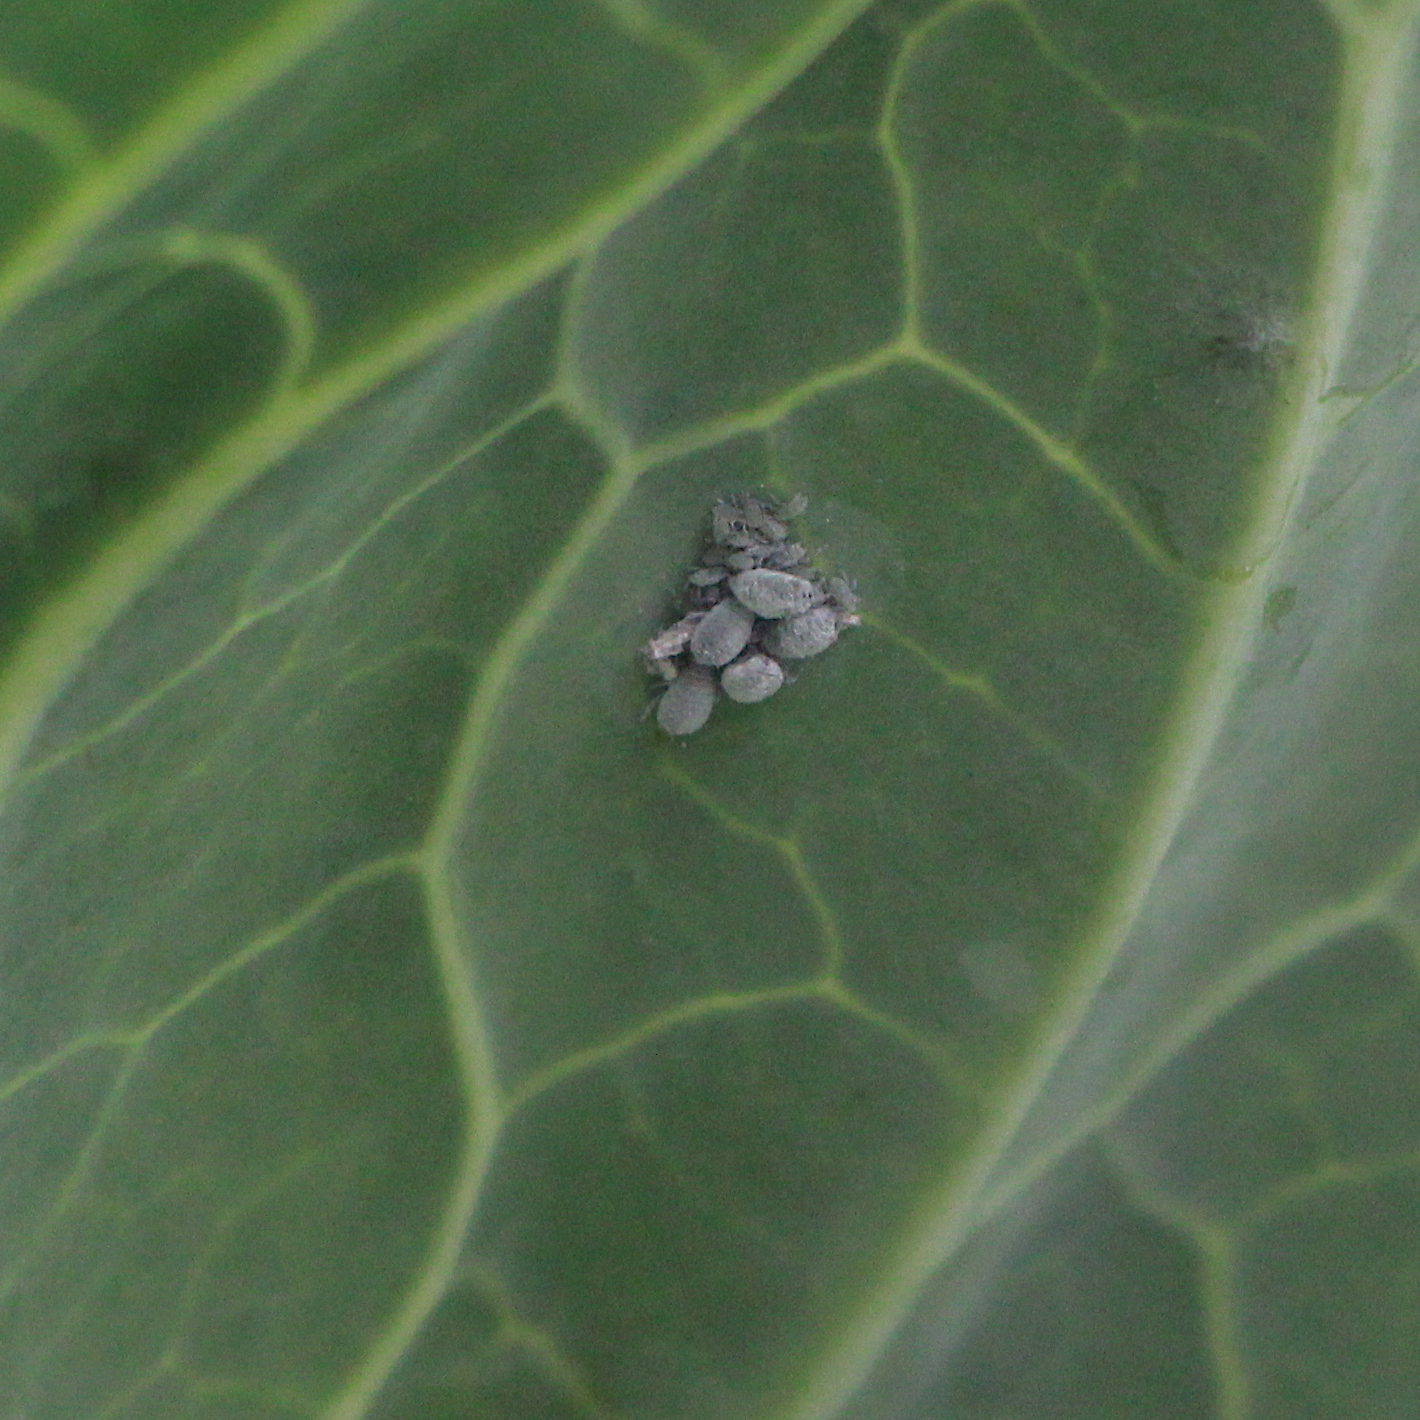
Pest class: cabbage_aphid